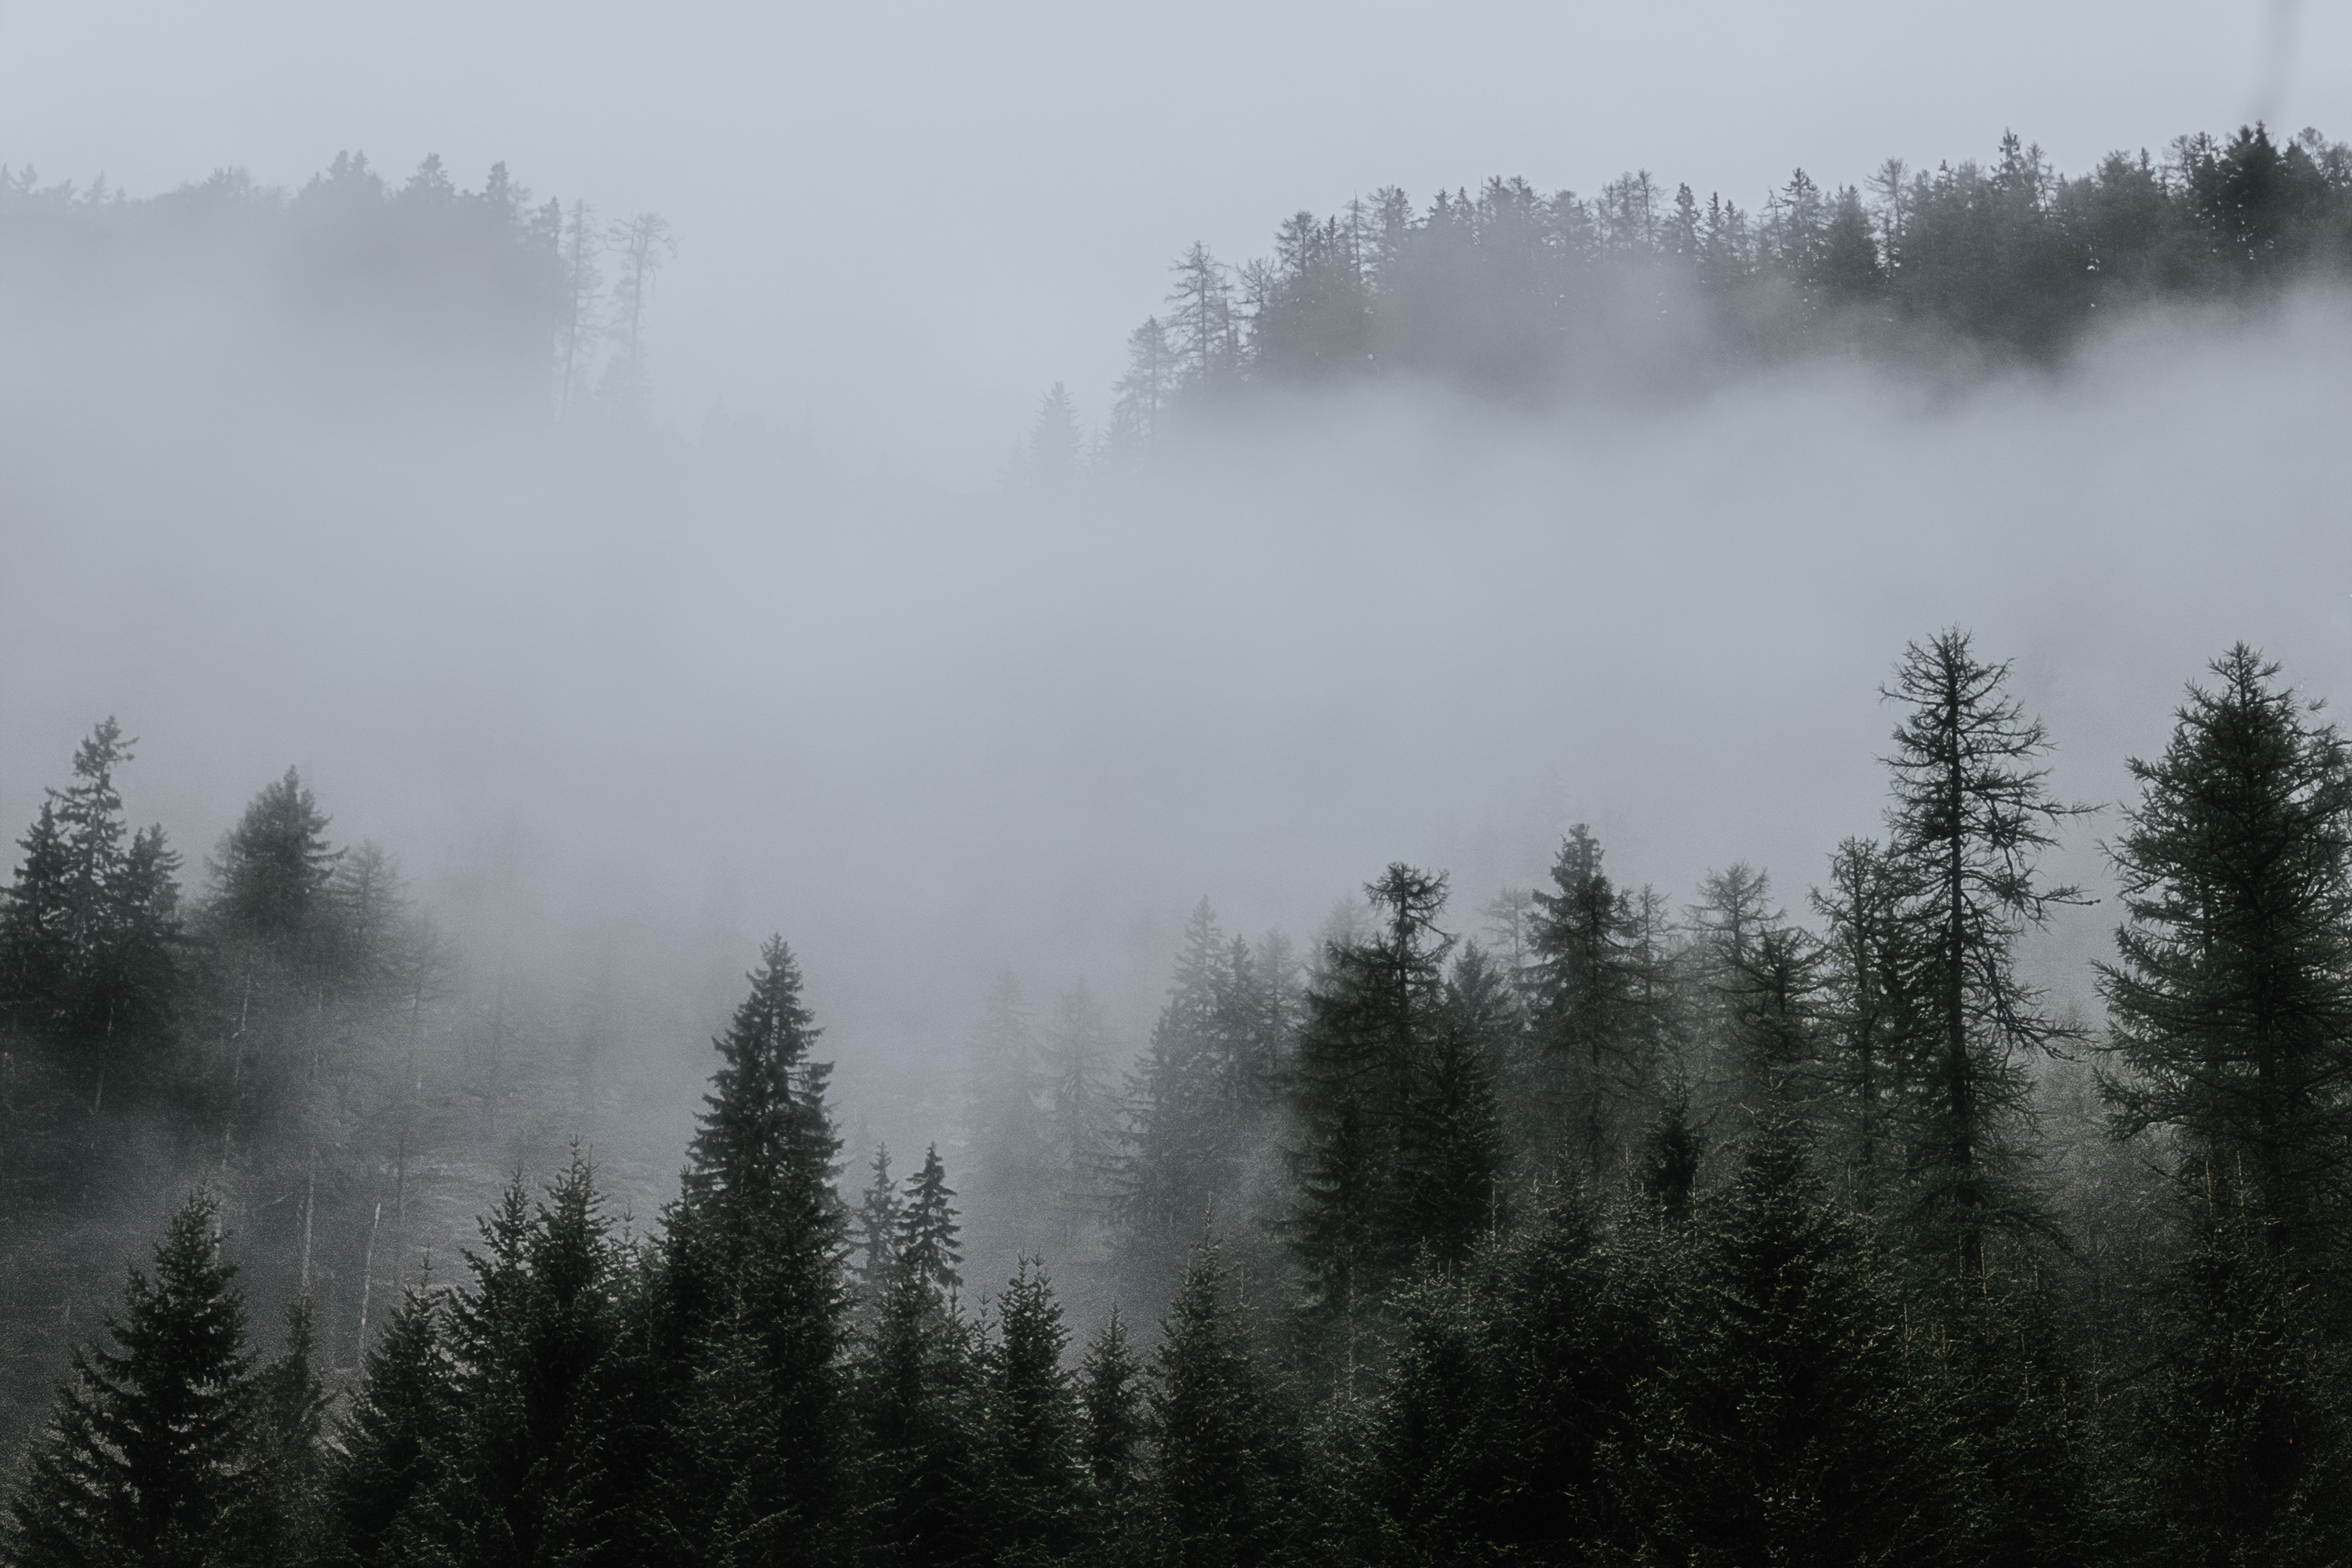
fog, mist, tree, nature, sky, woody plant, atmosphere, wilderness, cloud, forest, ecosystem, morning, spruce fir forest, winter, geological phenomenon, mountain, highland, haze, freezing, mountain range, trident, hill station, biome, sunlight, temperate coniferous forest, dawn, snow, black and white, plant, meteorological phenomenon, landscape, national park, fir, tropical and subtropical coniferous forests, hill, branch, drizzle, frost, woodland, evening, pine family